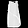
Label: Dress